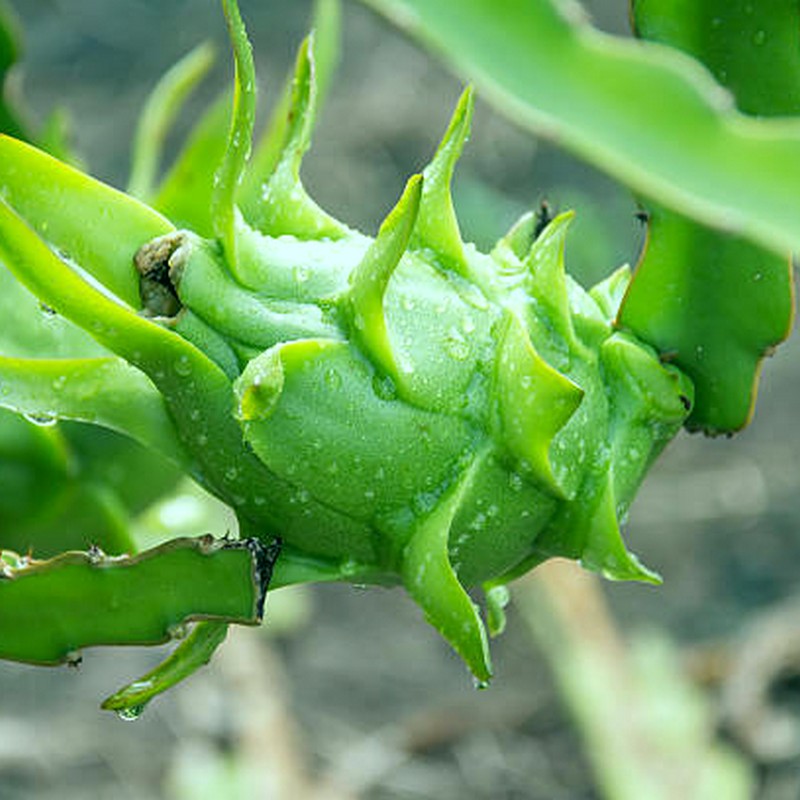
Label: Immature Dragon Fruit